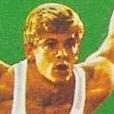
Age: 26